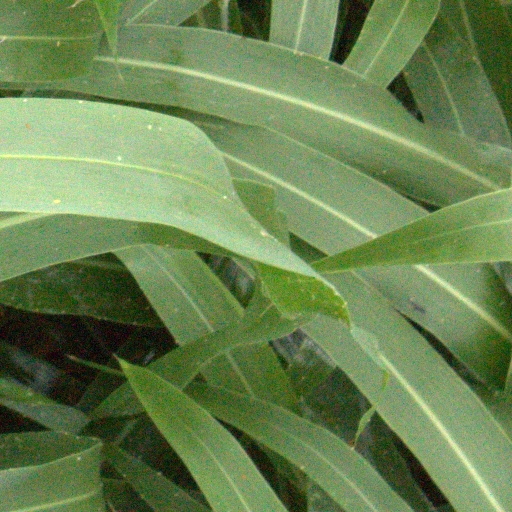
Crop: sorghum